Portuguese in Germany

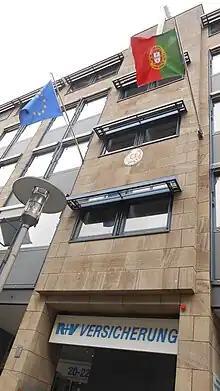
Portuguese consulate in Düsseldorf

In Germany, the demand for foreign labor was extremely high during the "Golden Years" (Wirtschaftswunder) of the 1960s. Following the 1973 oil crisis, the German government curtailed immigration and, until 1983, implemented a policy to promote and encourage return migration.